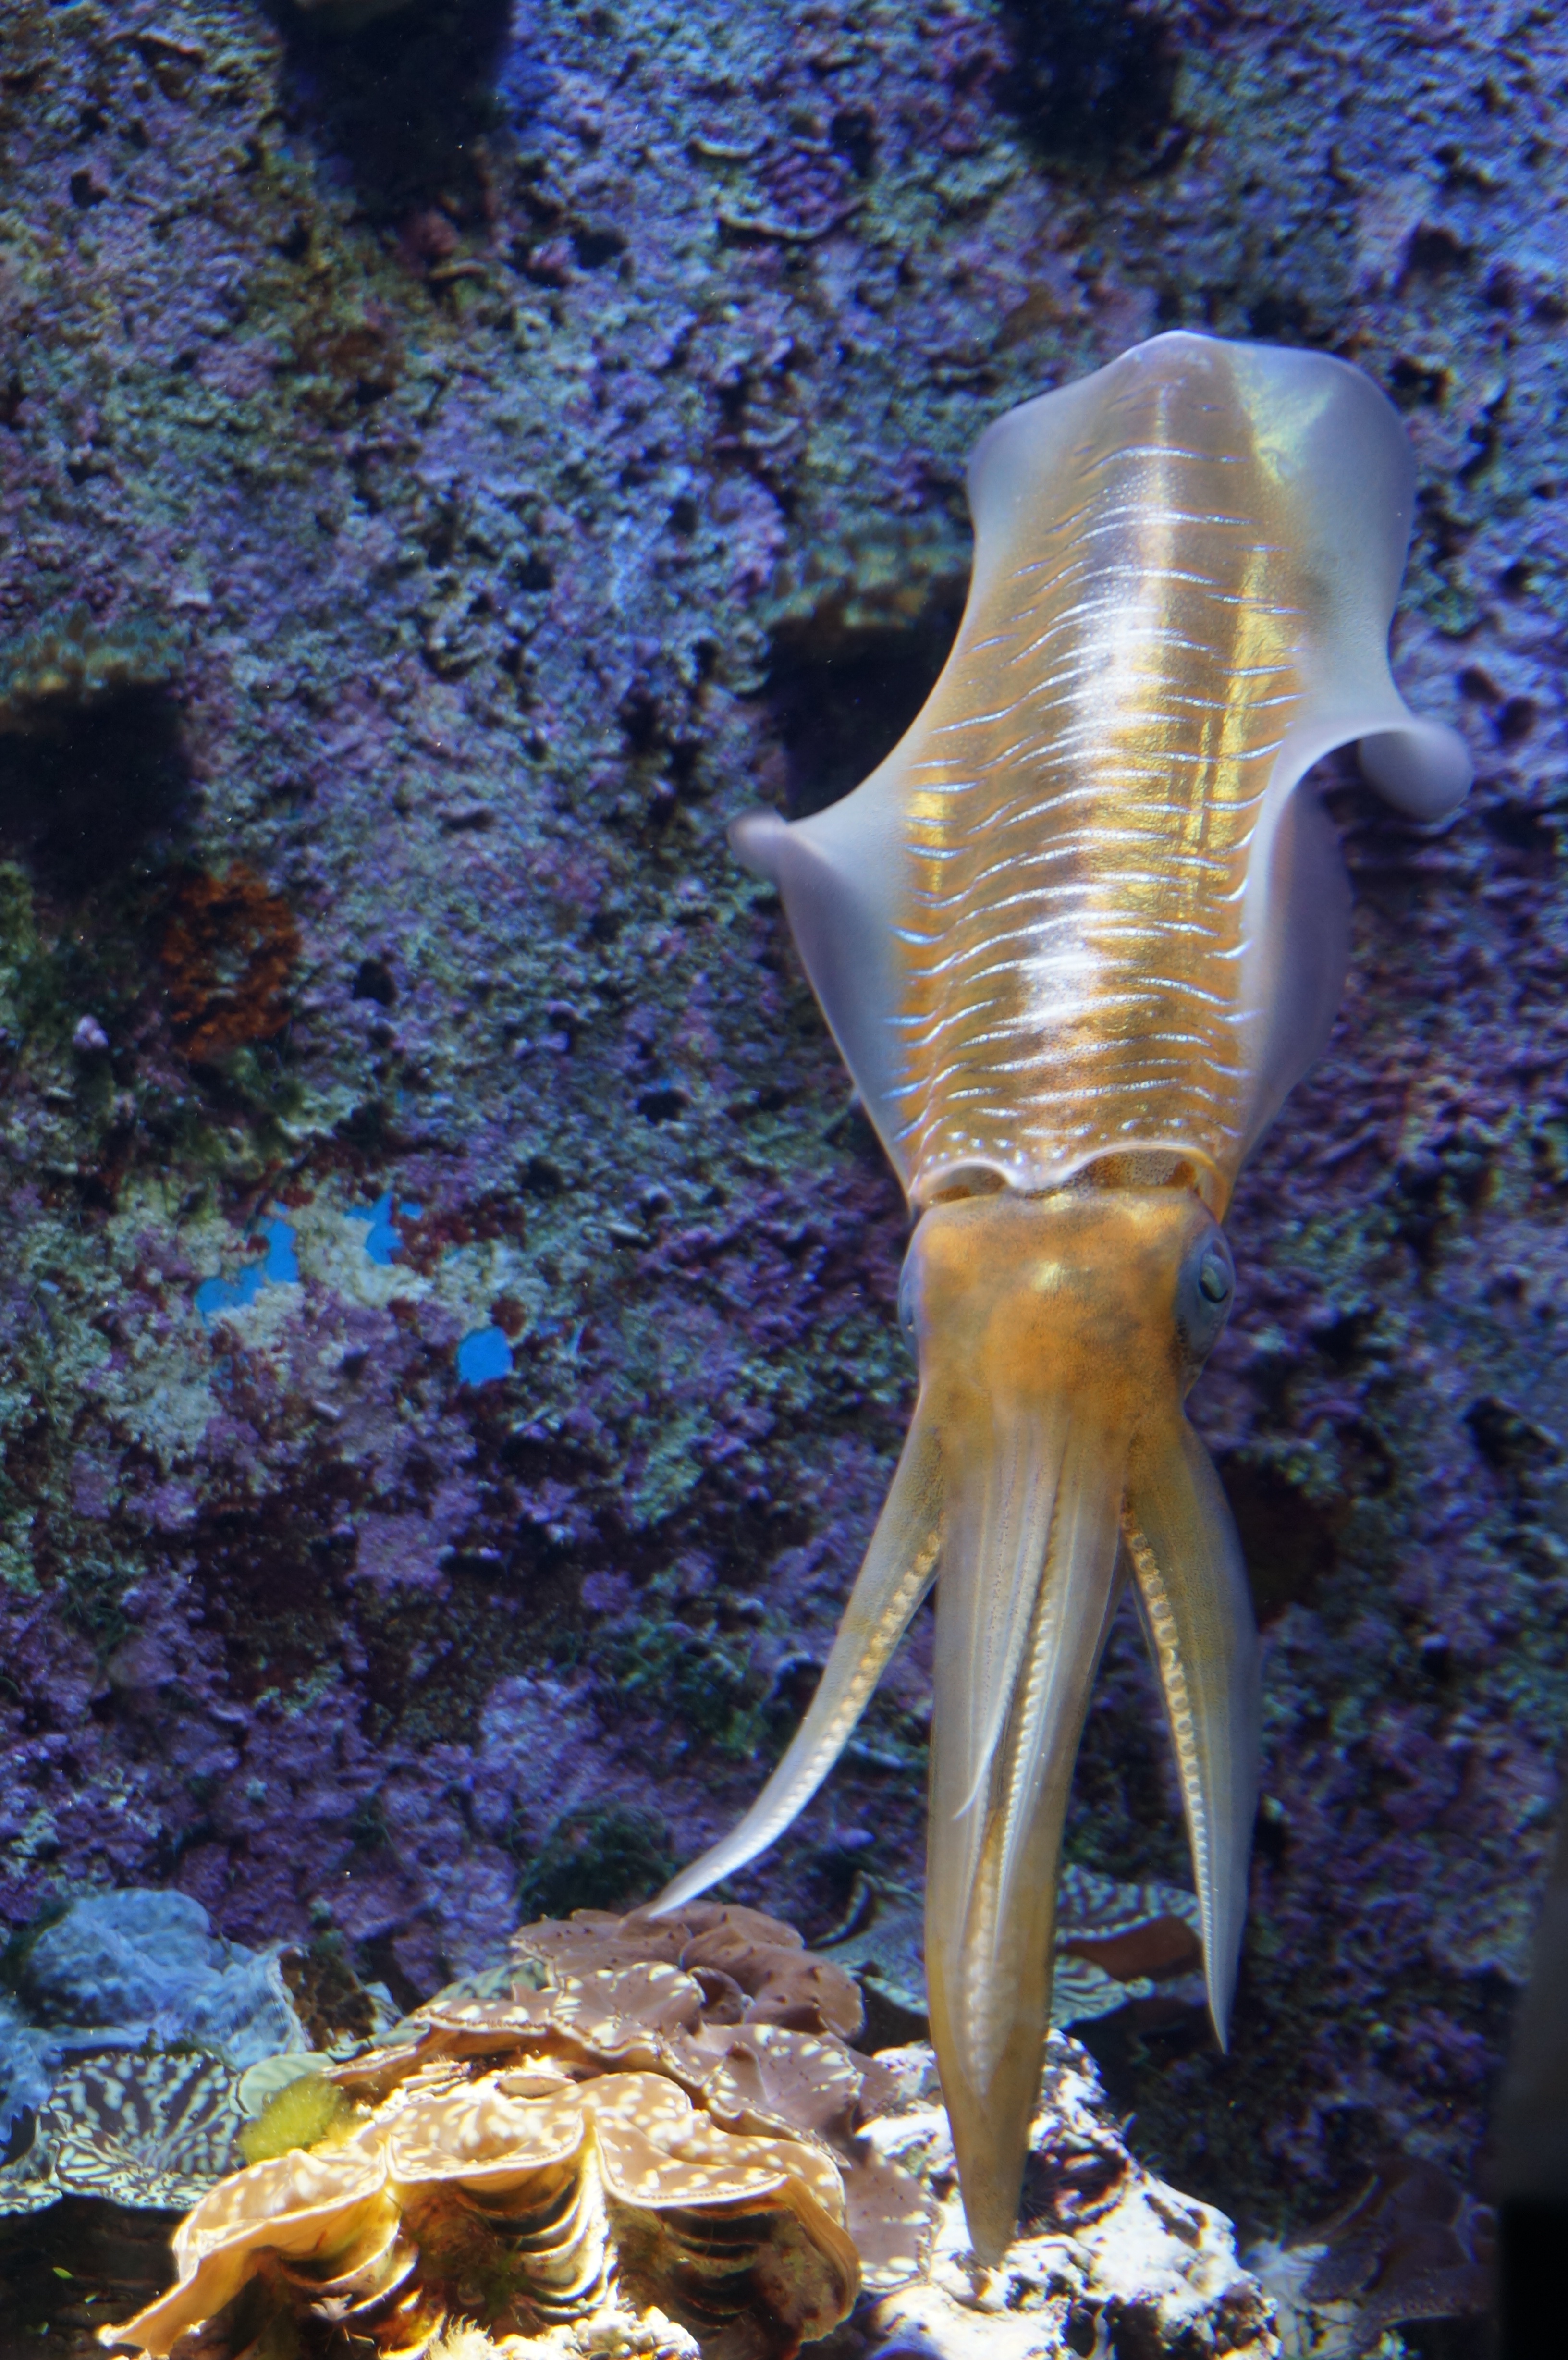
sea, ocean, underwater, biology, fish, squid, coral, invertebrate, life, reef, creature, organism, marine biology, marine invertebrates